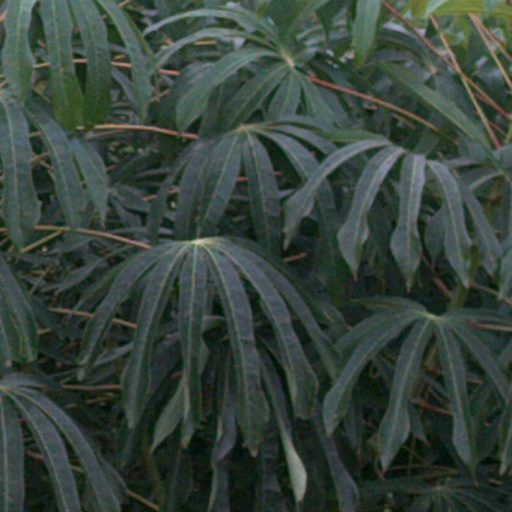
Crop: cassava